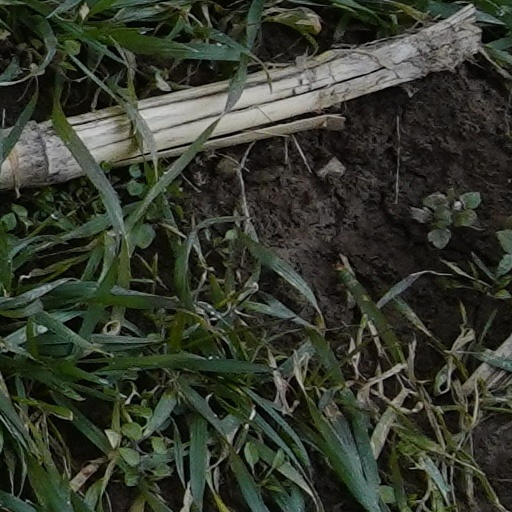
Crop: wheat